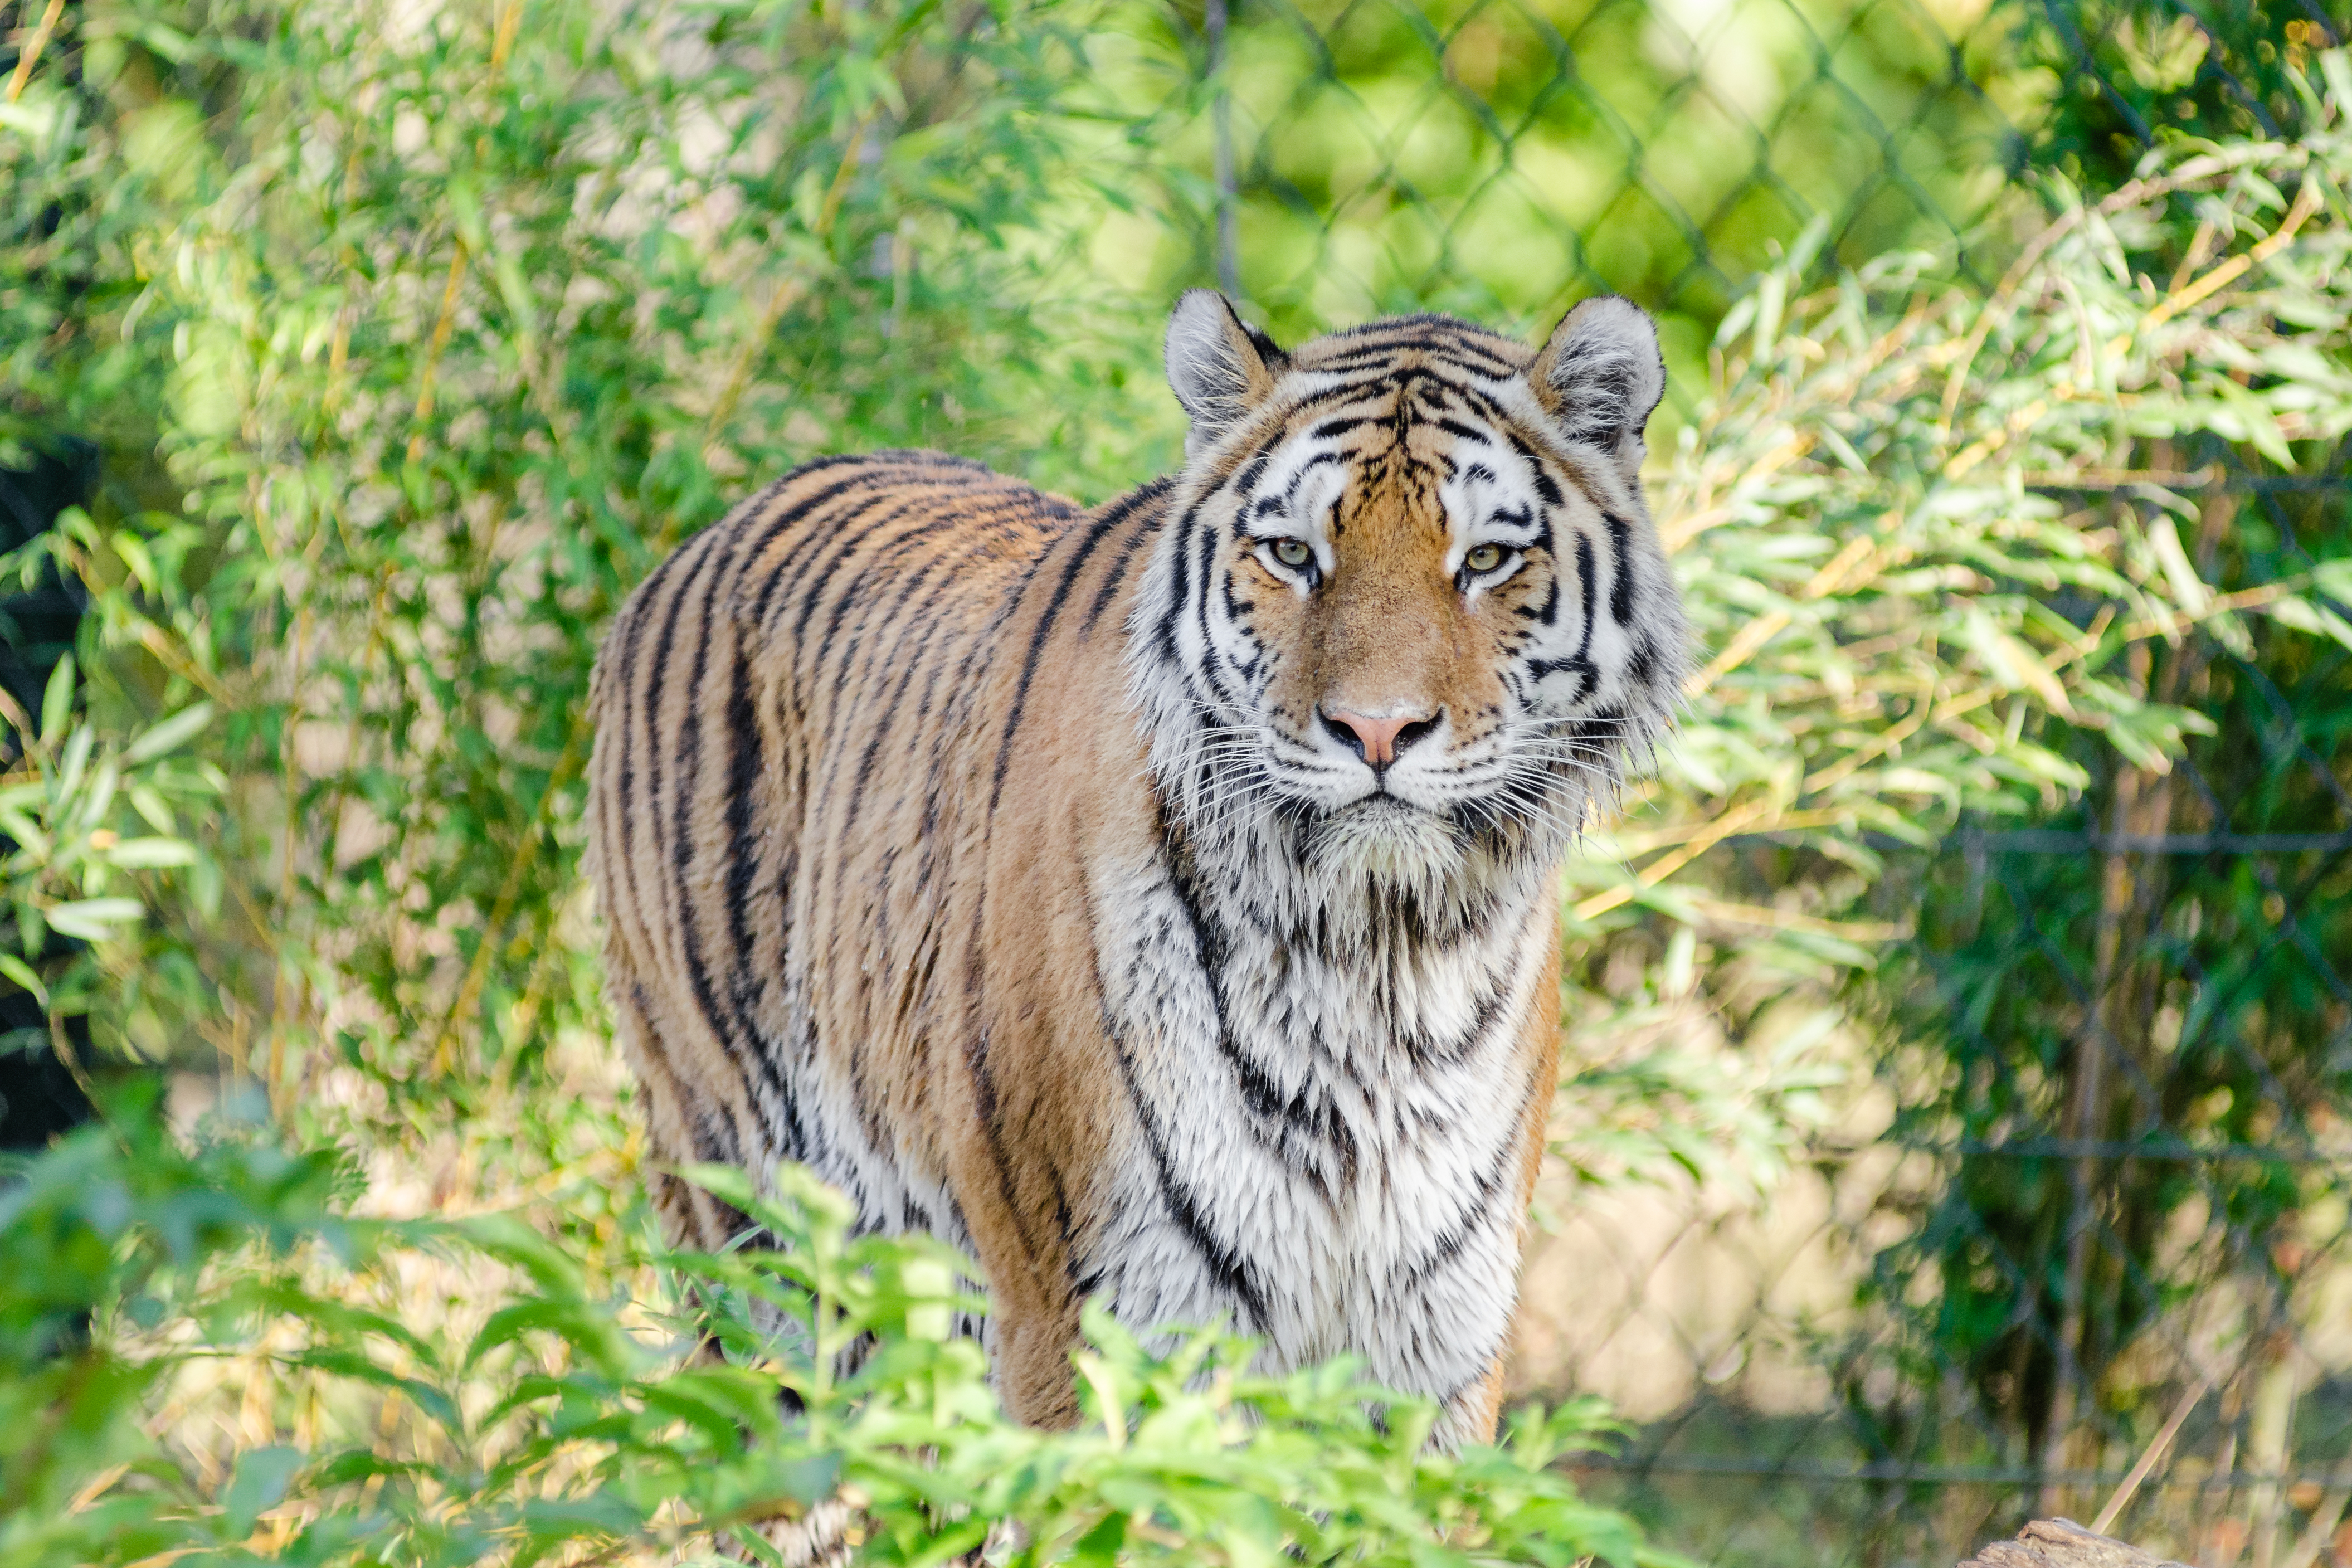
animal, wildlife, zoo, cat, feline, mammal, predator, fauna, tiger, vertebrate, germany, deutschland, katze, tierpark, sibirischer, siberian, panthera, tigri, carnivore, safari, big cats, wild cat, cat like mammal